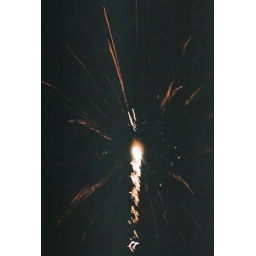
Fireworks at van Buren over the riverFireworks at van Buren over the river